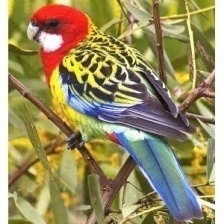
Species: EASTERN ROSELLA
Scientific name: PLATYCERCUS EXIMIUS